Avalon, New Jersey

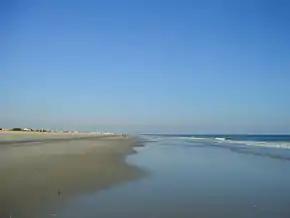
One of Avalon's beaches on the New Jersey shore

Avalon is a borough in Cape May County, New Jersey, United States. It is located on Seven Mile Island. As of the 2020 United States census, the borough's population was 1,243, a decrease of 91 (−6.8%) from the 2010 census count of 1,334, which in turn declined by 809 (−37.8%) from the 2,143 counted in the 2000 census. The borough's population swells to as many as 45,000 during the summer.